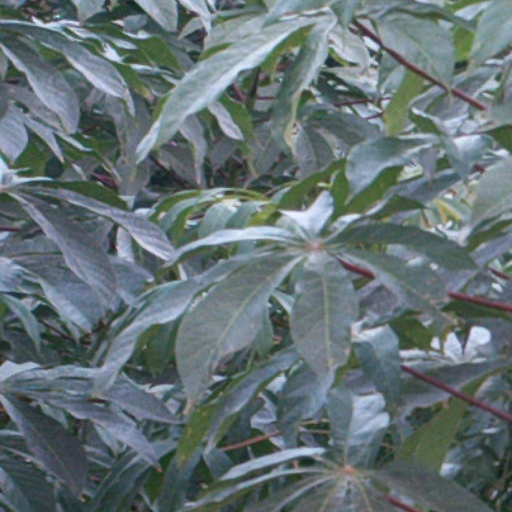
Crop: cassava